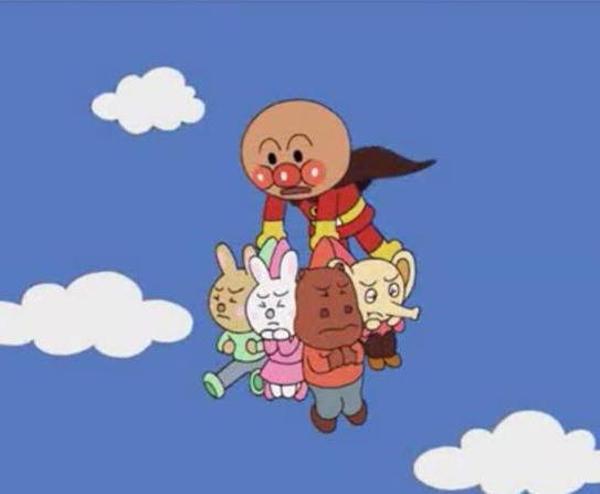
回答: 落ちたらバイキンマンにやられたって言うんだぞ